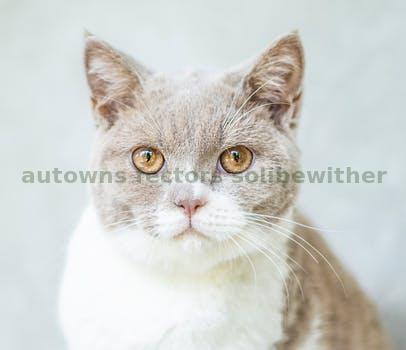
Label: Watermark